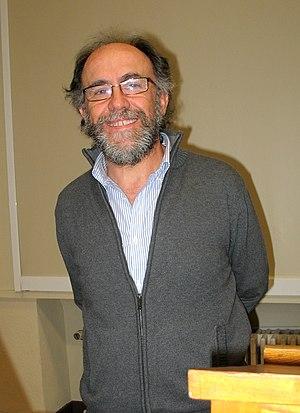
Mauricio Antón Ortuzar est un paléoartiste et illustrateur spécialisé dans la reconstitution d'espèces disparues, reconnu pour ses peintures d'hominidés, de carnivores éteints et autres vertébrés. Ses travaux ont illustré de très nombreux livres, documents scientifiques, collections privés et musées un peu partout à travers le monde. Il travaille actuellement en collaboration avec le Natural Science Museum de Madrid.